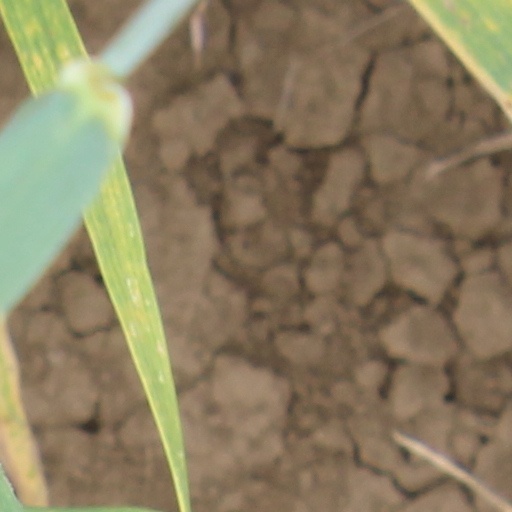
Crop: wheat